Corrimony chambered cairn

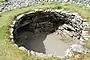
Corrimony central chamber

Corrimony chambered cairn, located near the village of Glen Urquhart in the Highlands of Scotland, is a well-preserved Bronze Age burial monument belonging to the group of circular chambered cairns, known as Clava cairns. The site was excavated by archaeologist Professor Stuart Piggott, in 1952. One skeleton and one artefact were uncovered during the investigation. Historic Environment Scotland established the site as a scheduled monument in 1994.